Leil

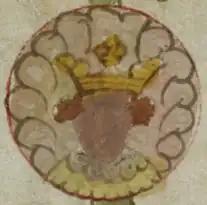
Leil from the Genealogical Chronicle of the Kings of England to Edward IV (c. 1461)

Leil was a legendary king of the Britons as accounted by Geoffrey of Monmouth. He was the son of King Brutus Greenshield and came to power in 989BC.